M2 Bradley

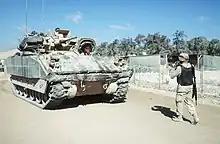
A U.S. Army M2A2 equipped with explosive reactive armor deployed to Somalia to provide security for UNOSOM II, 1994.

On 5 January 2023 the Pentagon confirmed that 50 Bradleys were included as part of a $3 billion package of assistance to Ukraine during the 2022 Russian invasion of Ukraine. France had promised to send AMX-10 RC and ACMAT Bastions. Germany also committed to sending the Marder (IFV). The Bradleys were sent because the U.S. had determined that Ukrainian forces were proficient in maintenance and sustainment of such AFVs. Another 59 vehicles were included in another package later that month. Bradleys were first shown to be in Ukrainian service in mid-April 2023.